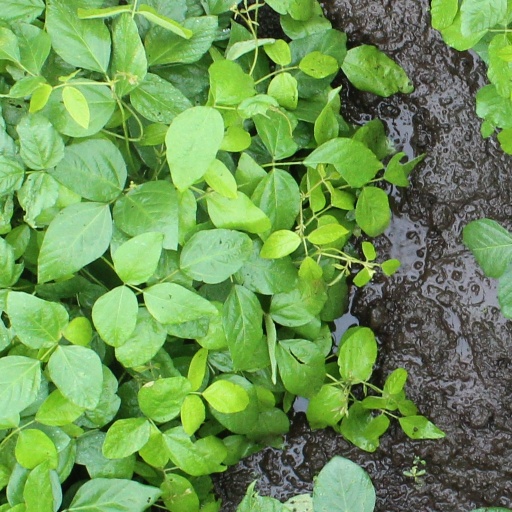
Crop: soybean